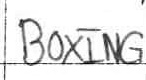
Label: boxing